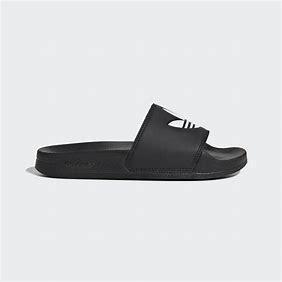
Brand: Adidas
Model: Adilette Lite